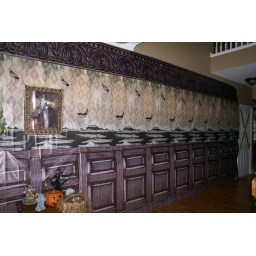
Down the wall in the foyer to the back of the house